Culture of Cornwall

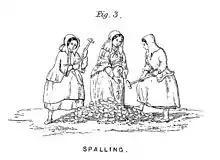
Bal maidens at work, showing traditional dress

Cornwall is famous for its pasties (a type of pie often containing meat), but saffron buns, Cornish Heavy (Hevva) Cake, Cornish fairings (biscuit), Cornish fudge and Cornish ice cream are also common.